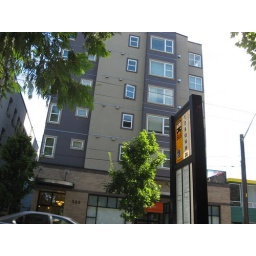
Mixed-use building near bus routes.